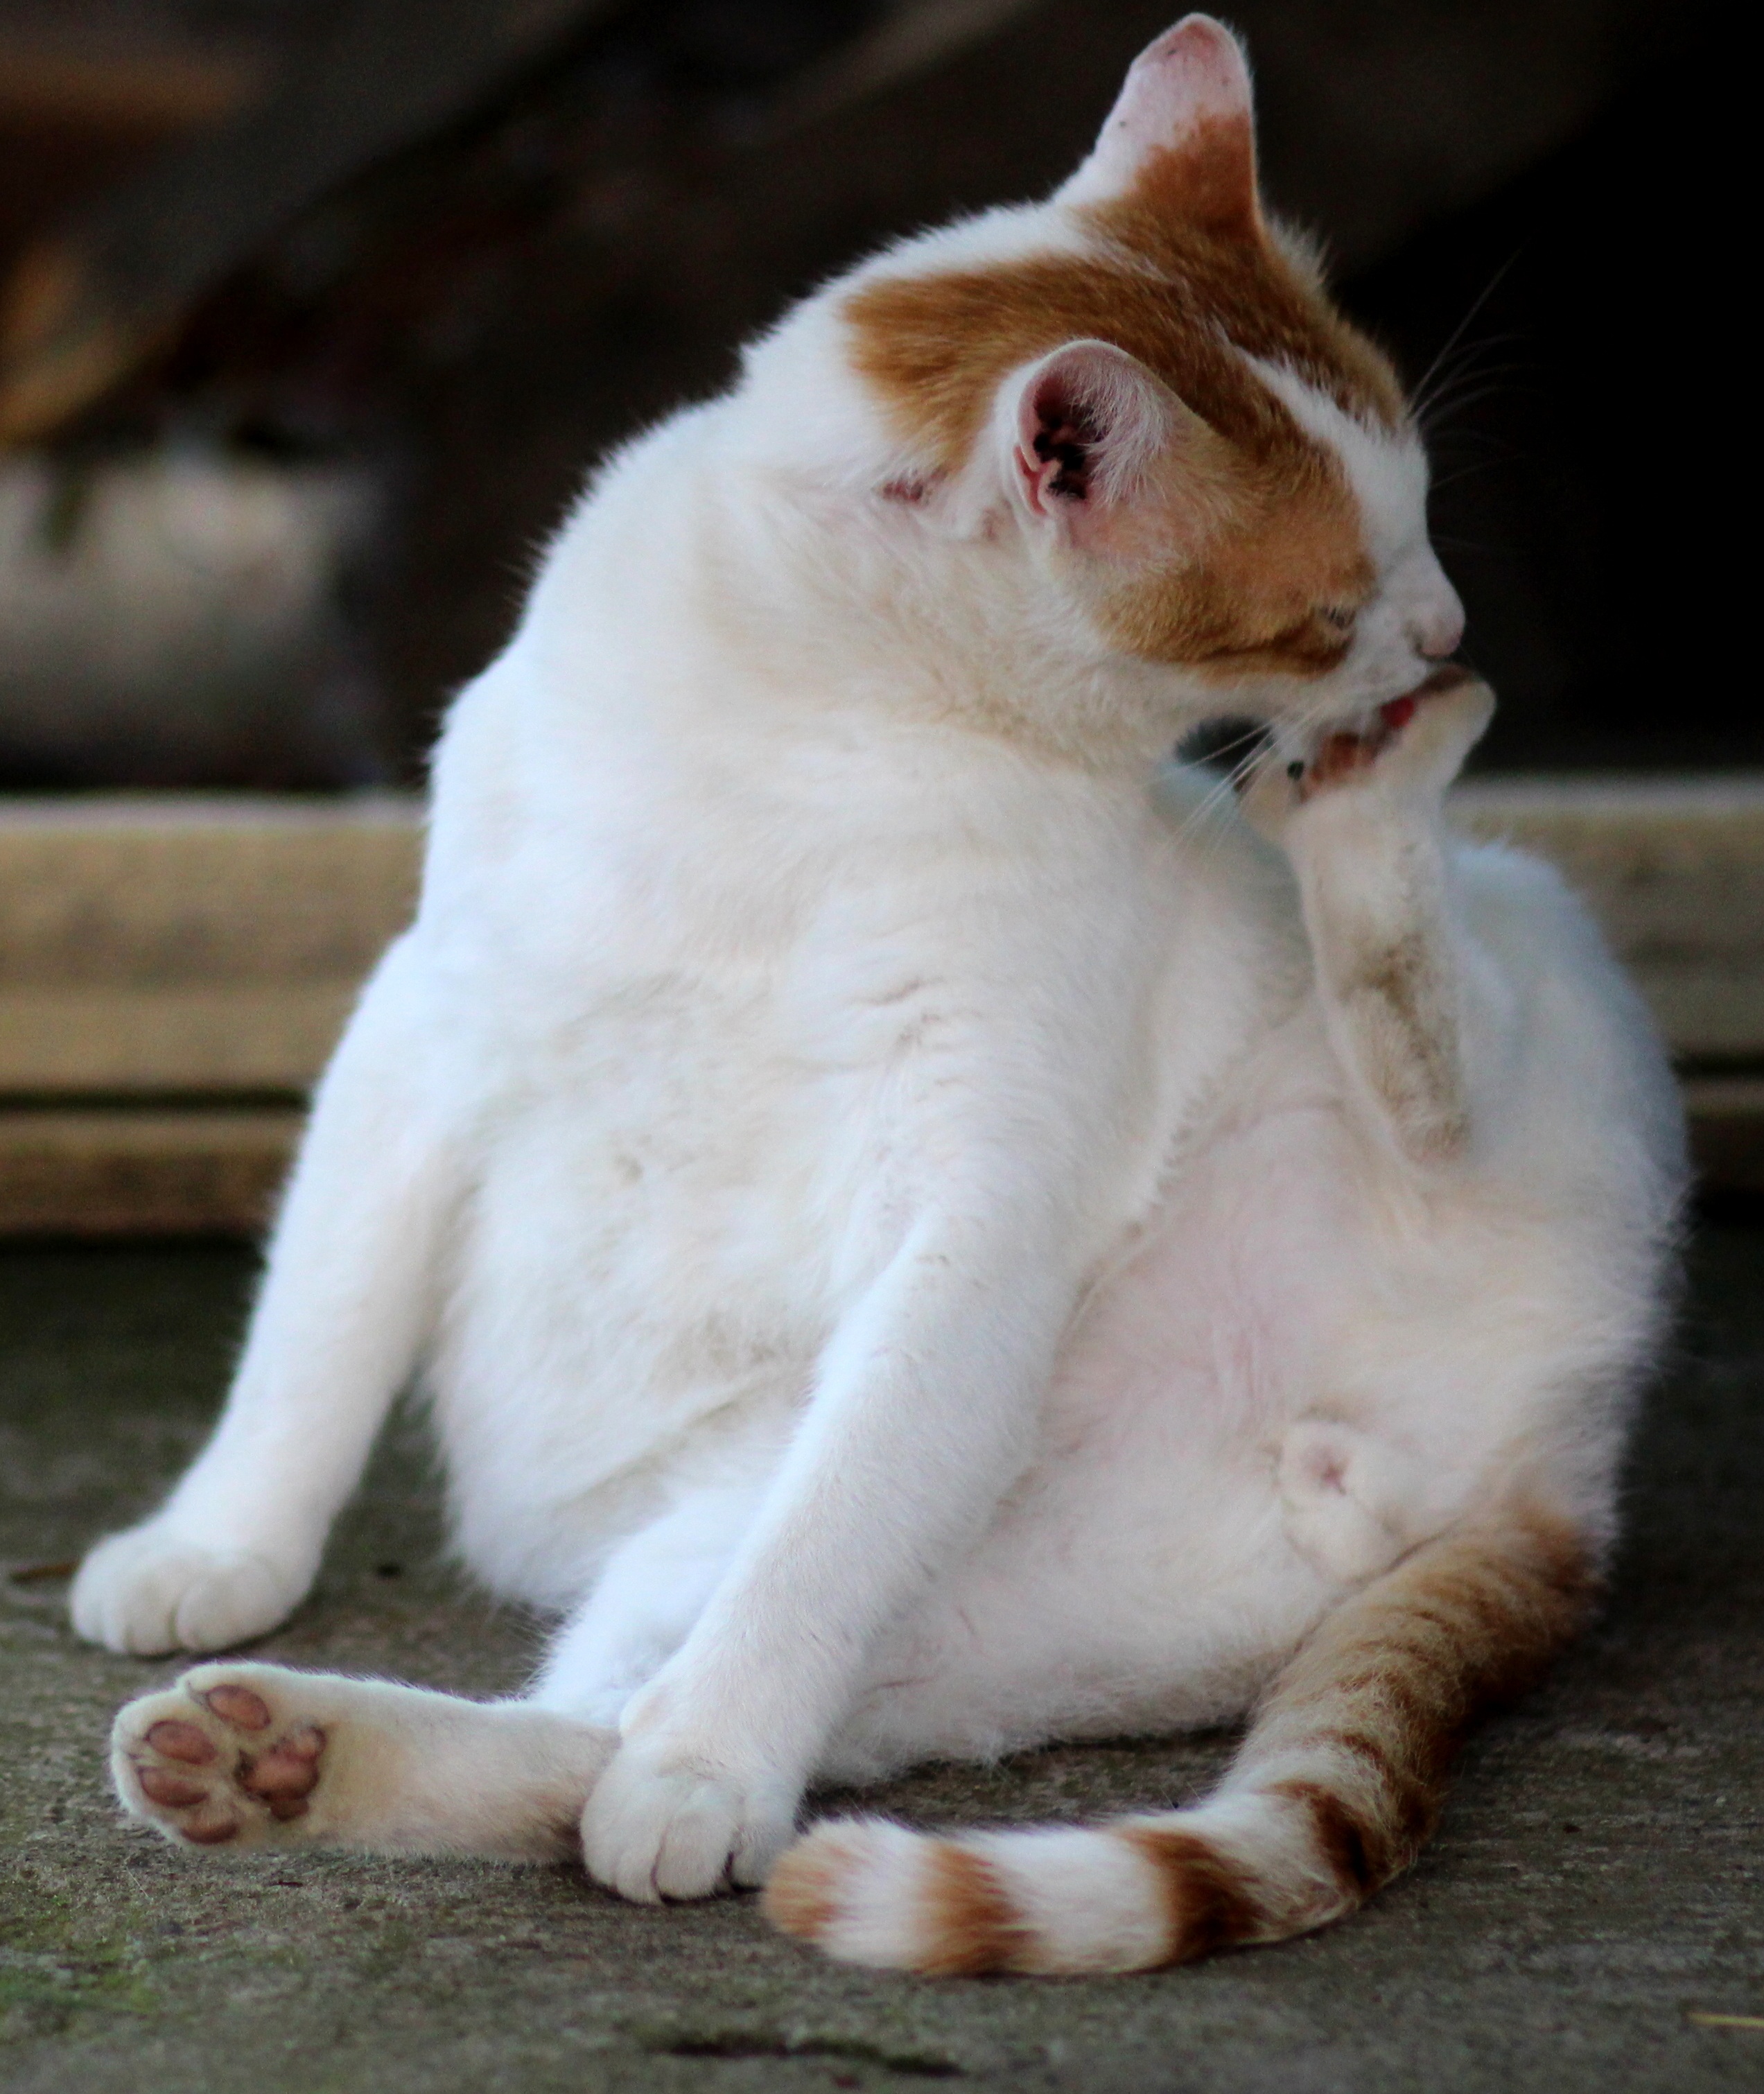
white, orange, kitten, cat, wash, mammal, nose, whiskers, skin, vertebrate, hygiene, small to medium sized cats, cat like mammal